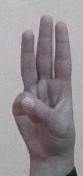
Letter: thaa